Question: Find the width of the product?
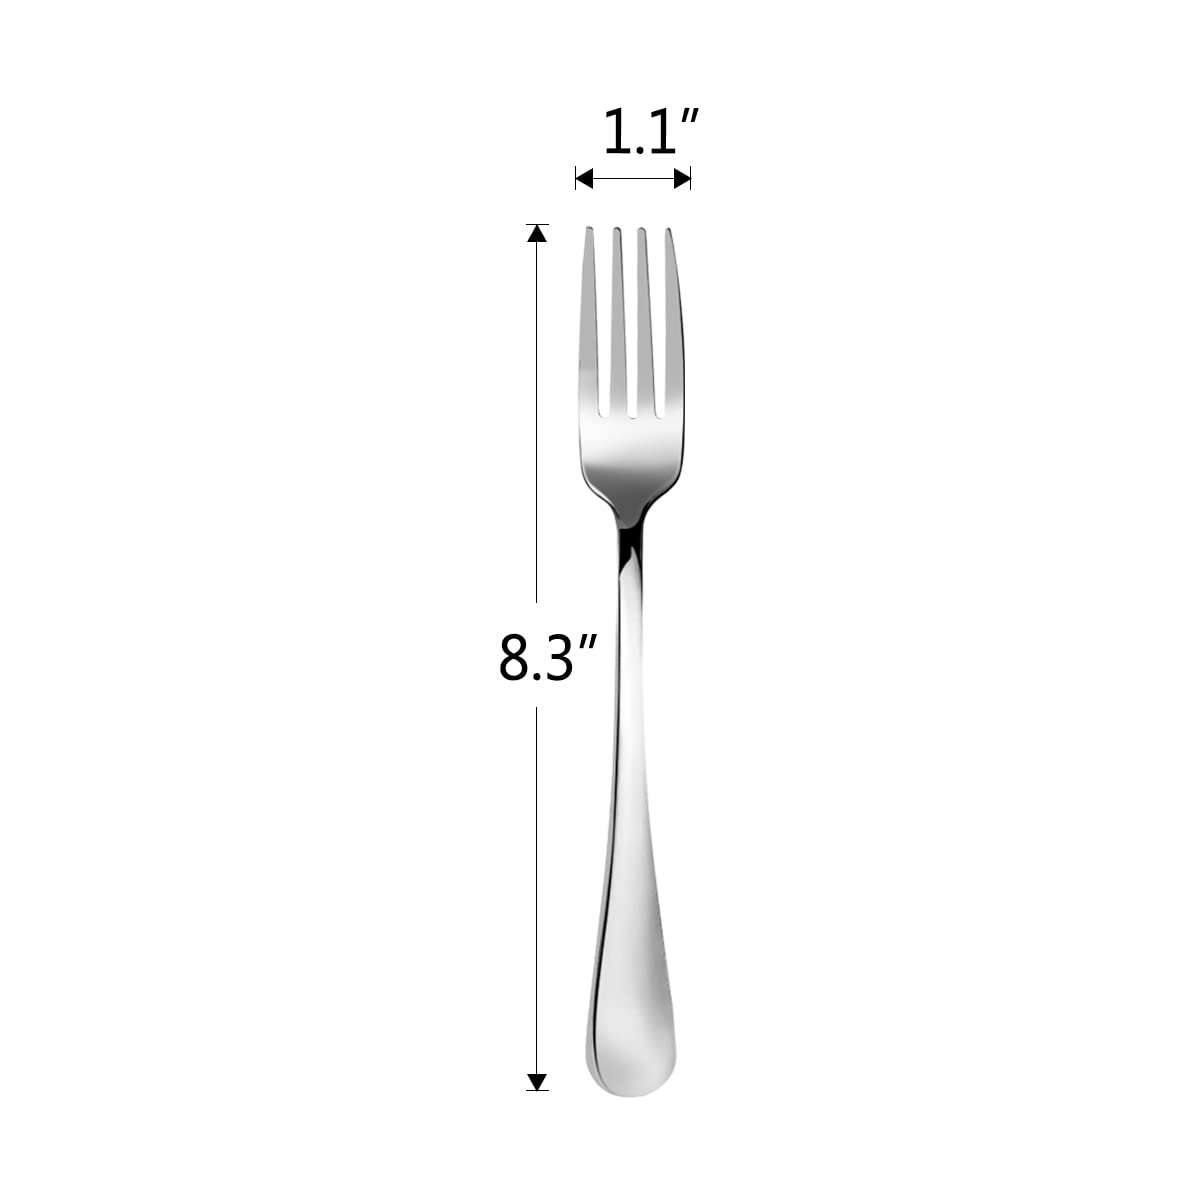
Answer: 1.1 inch